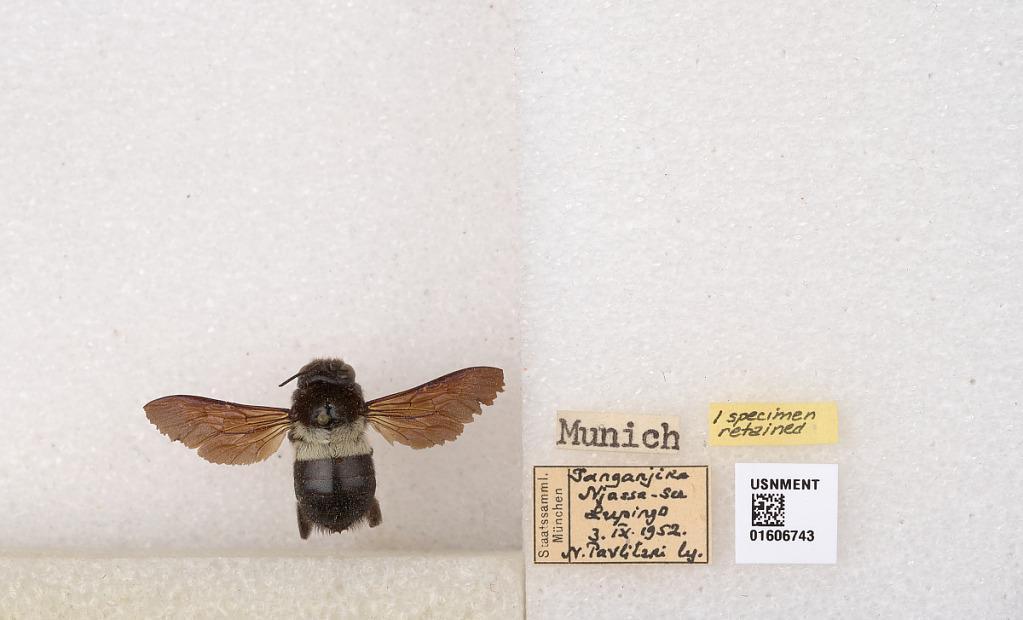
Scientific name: Xylocopa (Koptortosoma) caffra (Linnaeus)
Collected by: N. Pavlitzri
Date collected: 1952-9-3
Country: Tanzania
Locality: Njassa-su, Lupingo